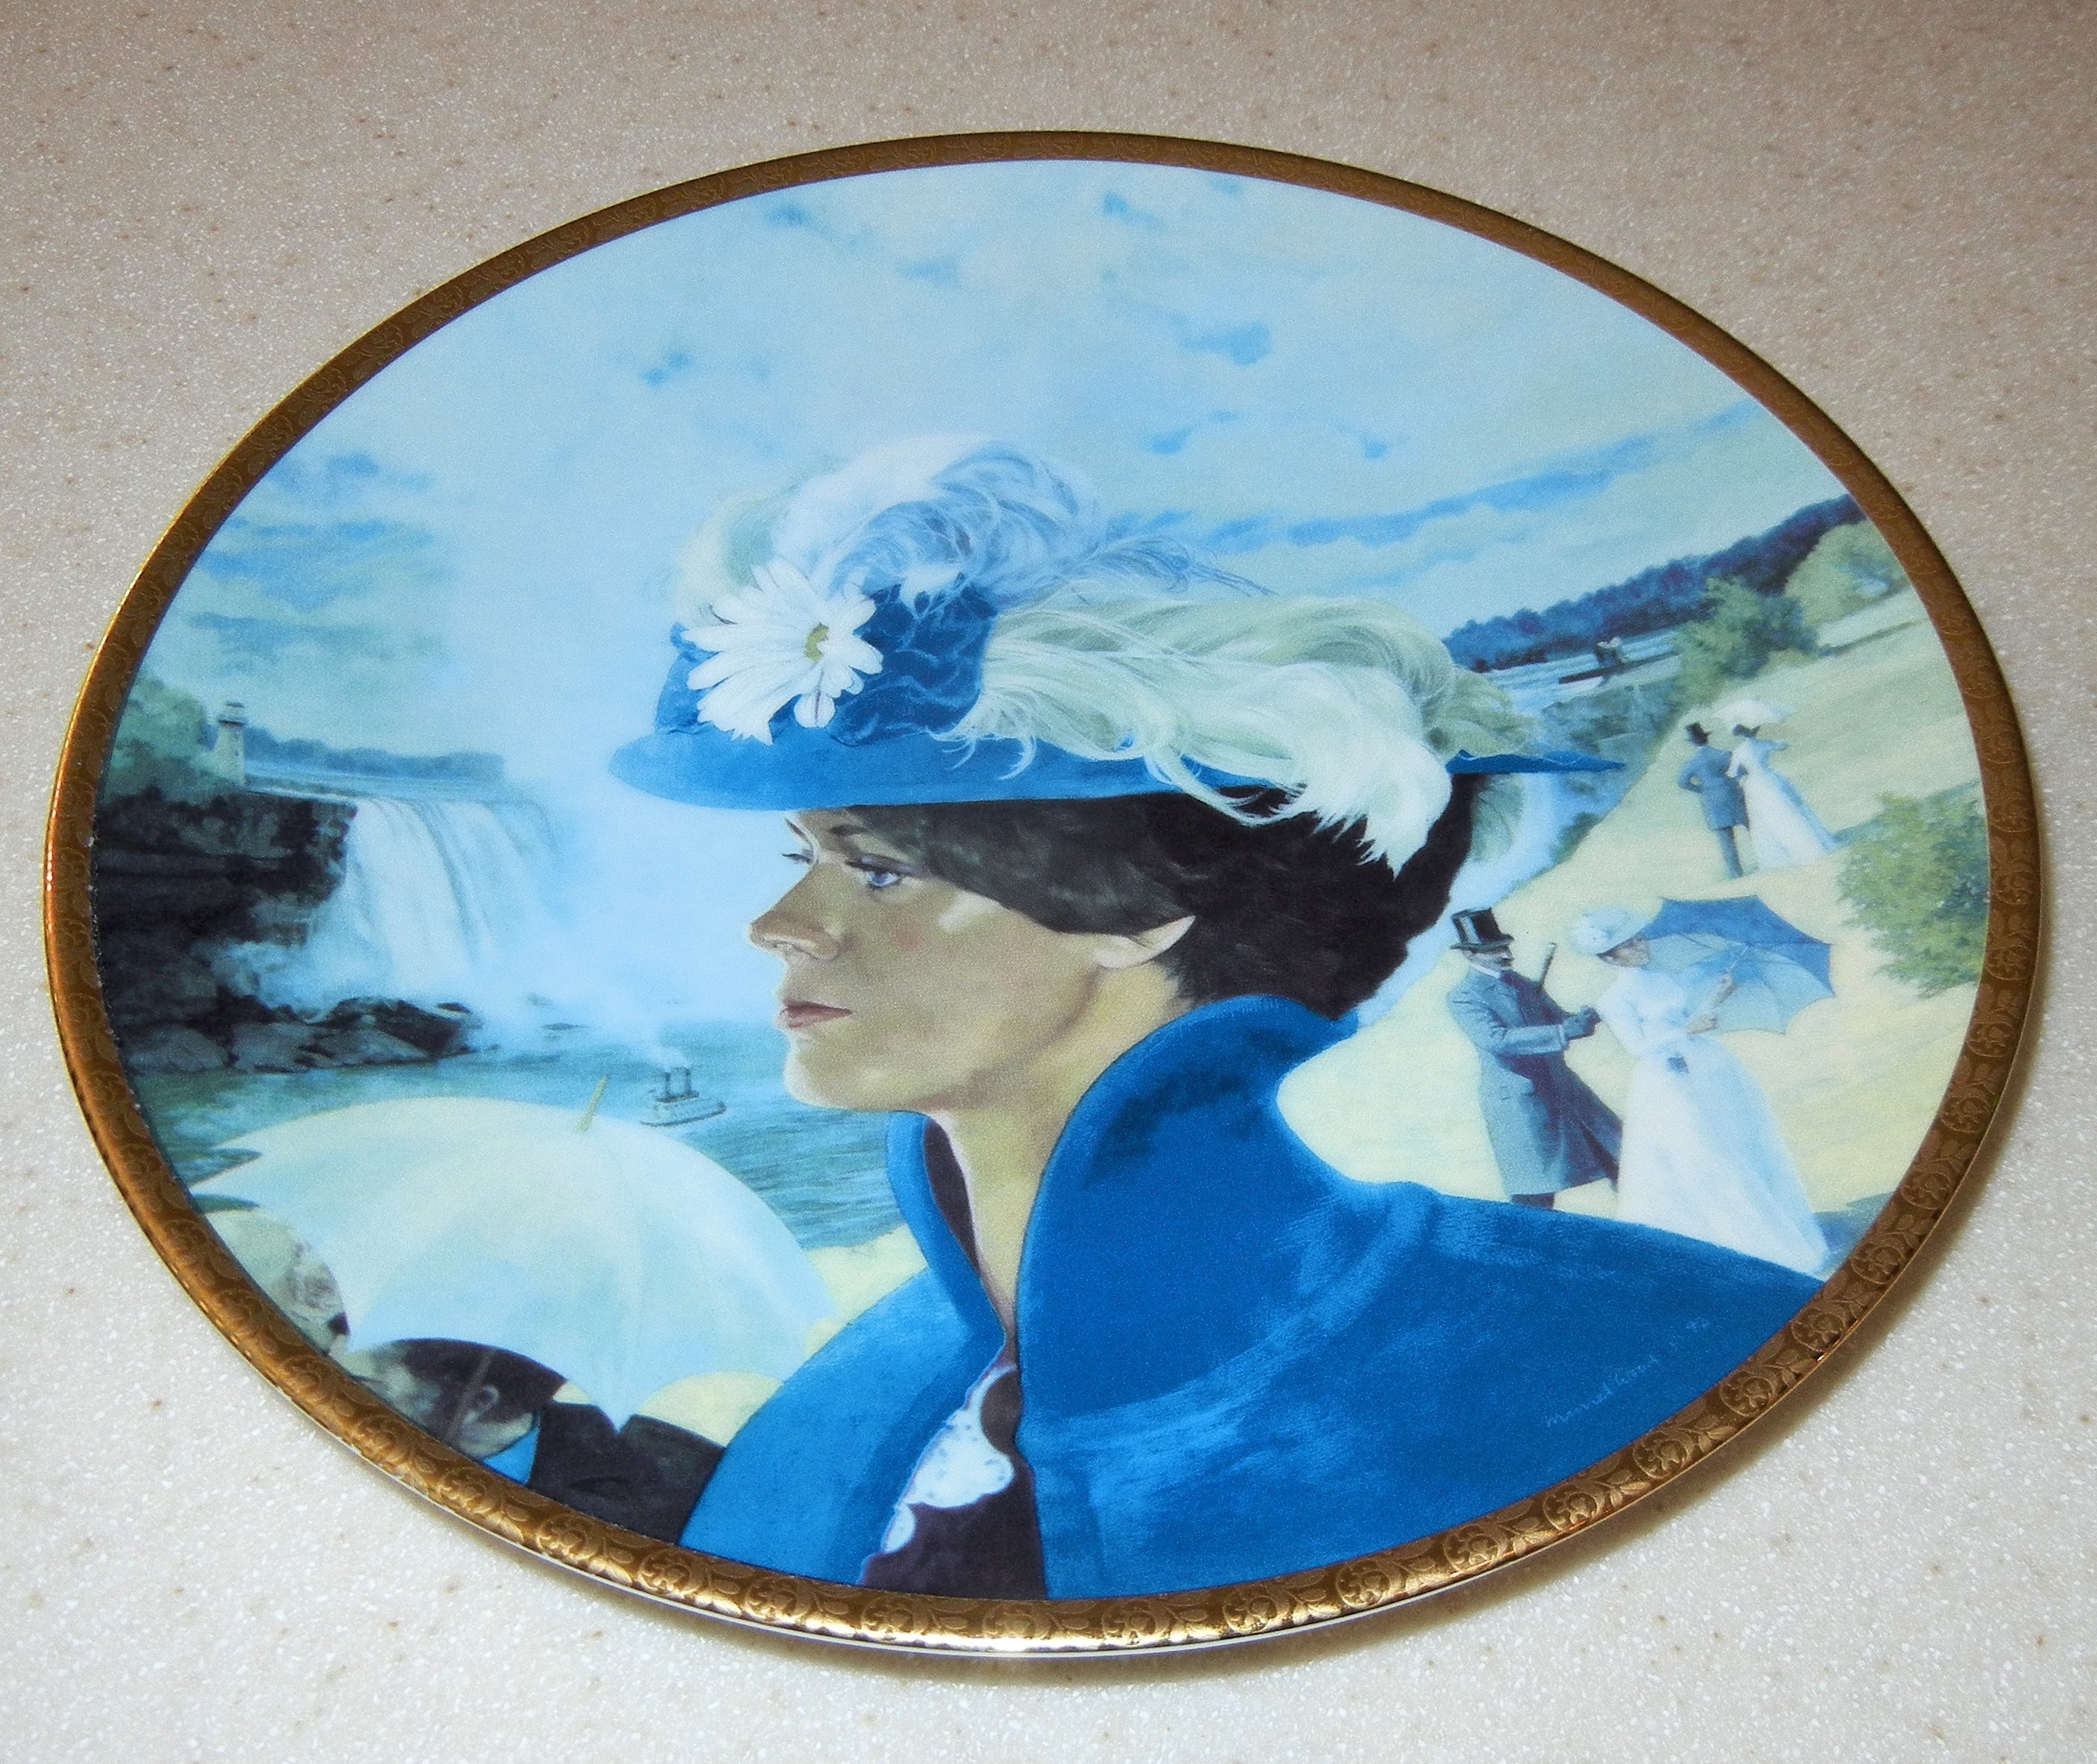
window, glass, blue, painting, art, shape, dishware, decorative plate, mrs albee on vacation, canadian plate